Postage stamps and postal history of Canada

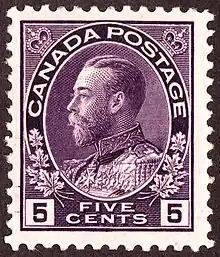
A George V 5¢ stamp of 1922

King George V was depicted in 1911 as Admiral of the Fleet in a widely admired design that continued in use until 1928.